One Day International

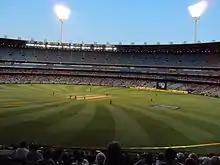
An ODI match at the MCG, being played under floodlights

The International Cricket Council (ICC), international cricket's governing body, maintains the ICC ODI Rankings for teams (see table on the right), batsmen, bowlers and all-rounders.